Huntington Library

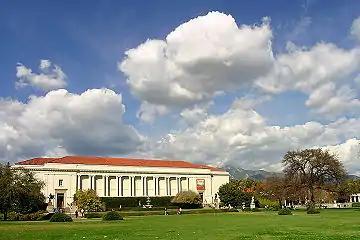
Huntington Library building with a green lawn in the foreground and white clouds in the sky.

As a landowner, Henry Edwards Huntington (1850–1927) played a major role in the growth of Southern California. Huntington was born in 1850, in Oneonta, New York, and was the nephew and heir of Collis P. Huntington (1821–1900), one of the famous "Big Four" railroad tycoons of nineteenth century California history. In 1892, Huntington relocated to San Francisco with his first wife, Mary Alice Prentice, and their four children. In 1902, he relocated from the financial and political center of Northern California, San Francisco, to the state's newer southern major metropolis, Los Angeles. In 1903, he purchased the 600-acre "San Marino Ranch" from James DeBarth Shorb Jr (1870–1907) for $240,000. He later purchased other large tracts of land in the Pasadena and Los Angeles areas of Los Angeles County for urban and suburban development. He divorced Mary Alice Prentice in 1906. He was one of the founders of the City of San Marino which was incorporated on April 25, 1913. On July 16, 1913, he married his uncle's widow, Arabella Huntington (1851–1924). As president of the Pacific Electric Railway Company, the regional streetcar and public transit system for the Los Angeles metropolitan area and southern California and also of the Los Angeles Railway Company, (later the Southern California Railway), he spearheaded urban and regional transportation efforts to link together far-flung communities, supporting growth of those communities as well as promoting commerce, recreation and tourism.